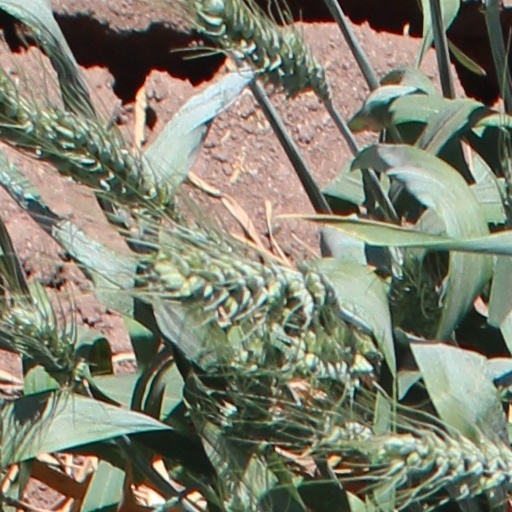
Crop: wheat